The Lady's Complete Guide

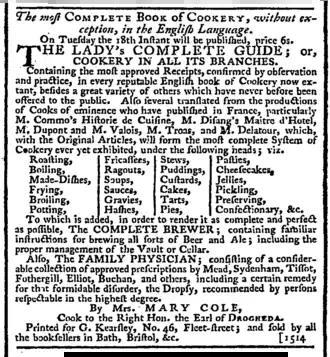

The Lady's Complete Guide, or Cookery in All its Branches by Mary Cole ("fl" 1788–1791) is a pioneering cookery book, the first in English that systematically ascribed recipes to their authors, where known. It was first published in 1788 and was followed by revised editions in 1789 and 1791.